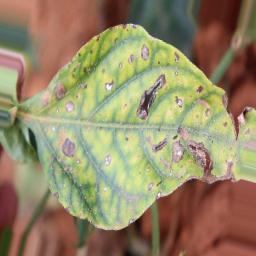
Label: cercospora